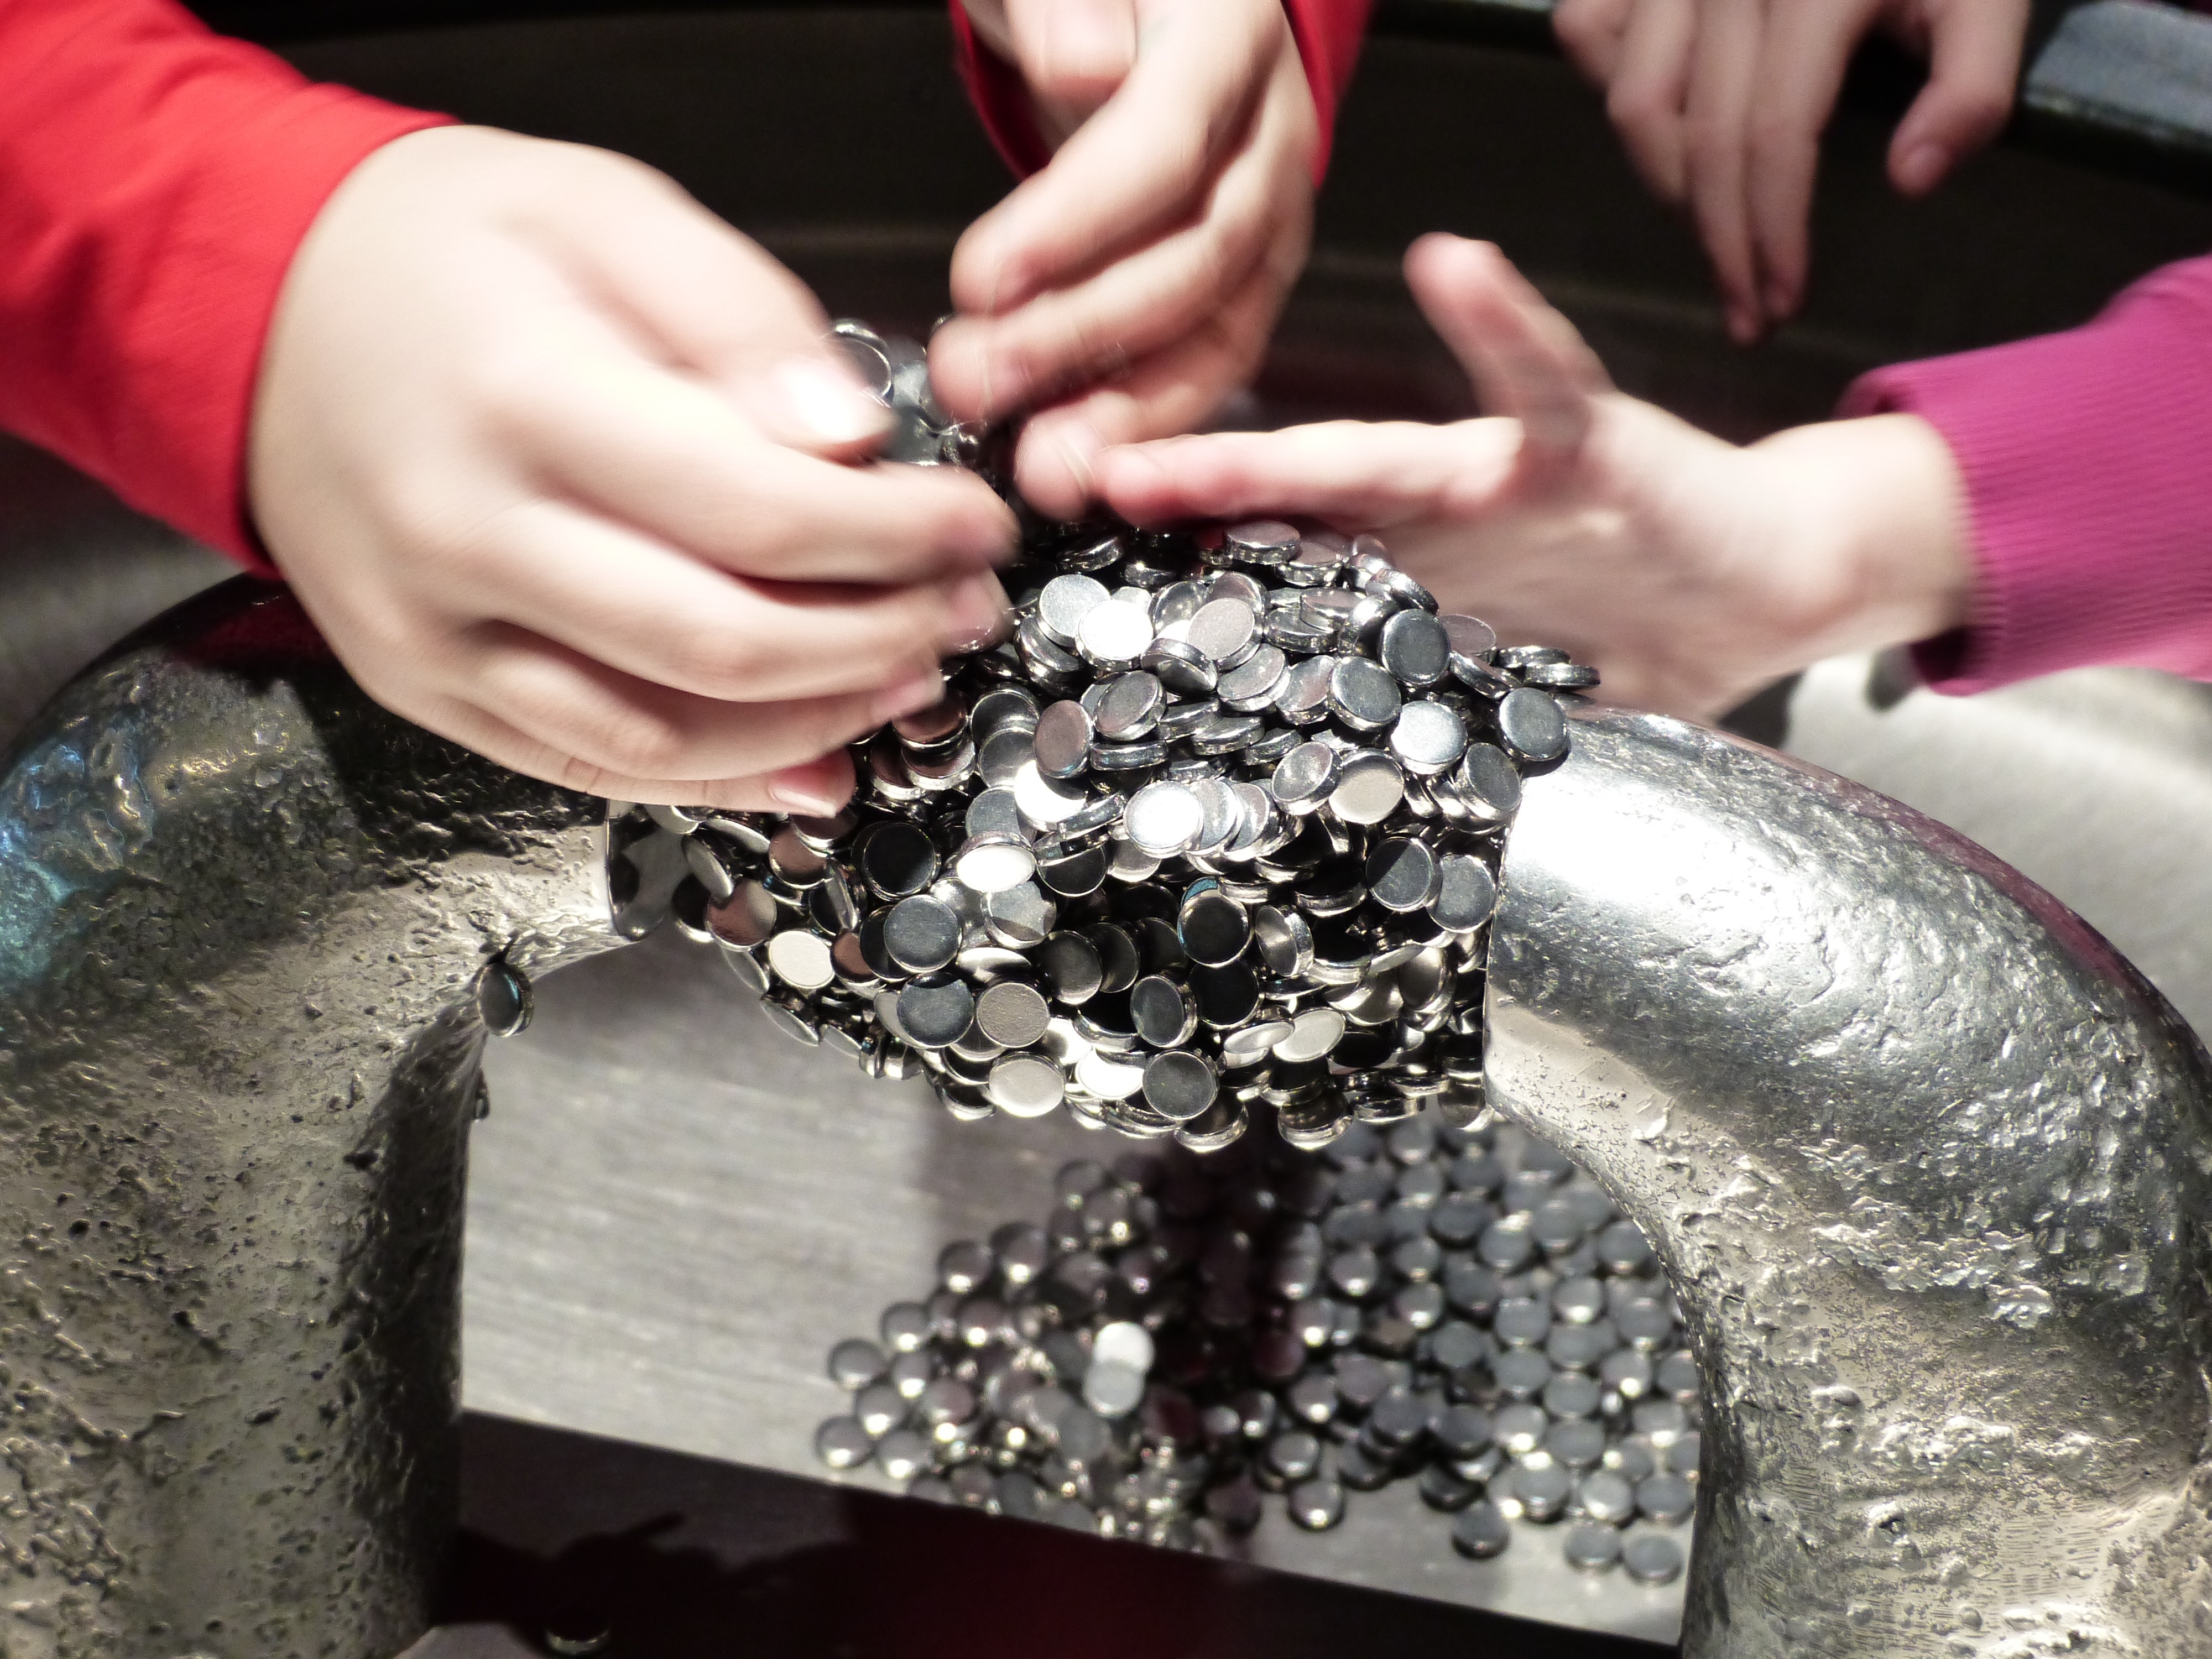
hand, play, museum, jewellery, children, hands, experiment, magnetism, magnets, fashion accessory